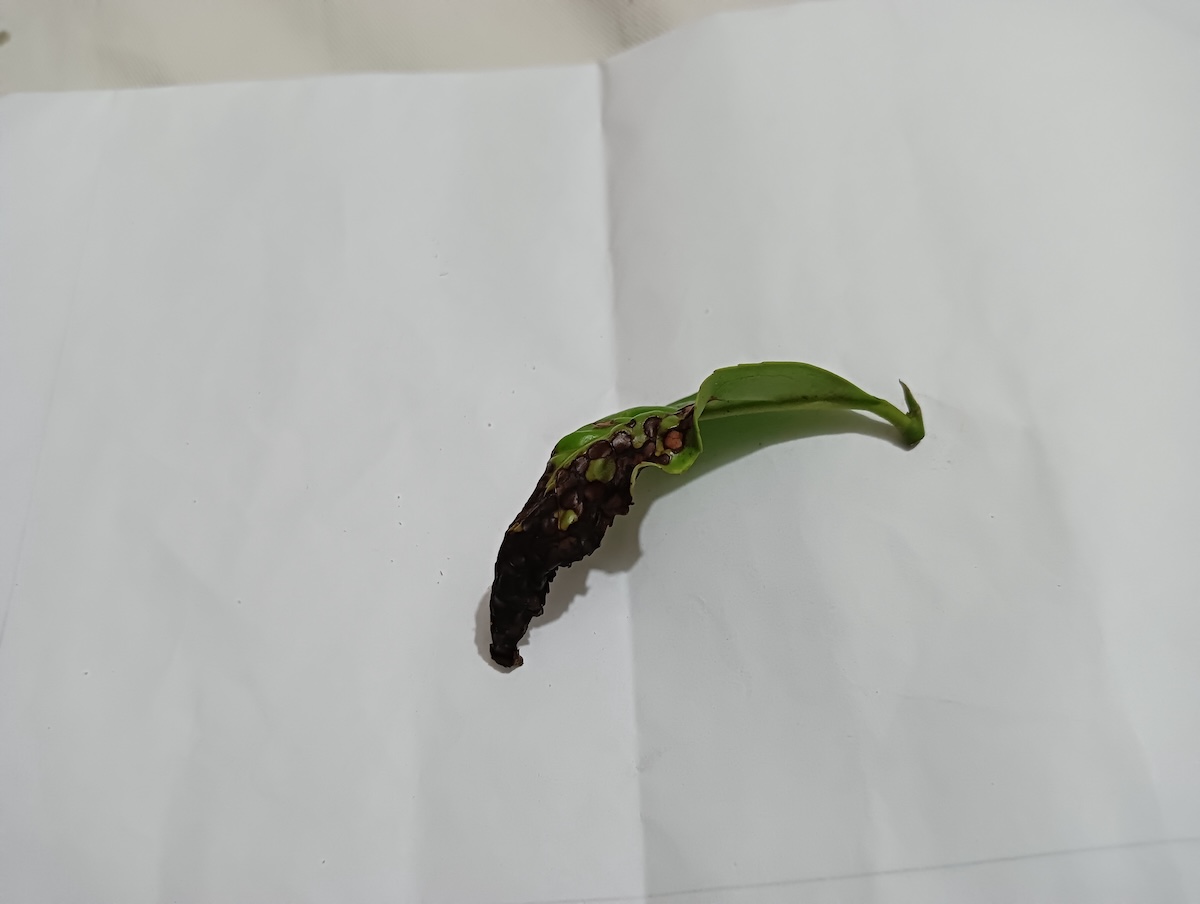
Label: Helopeltis